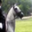
Label: horse